Maghreb

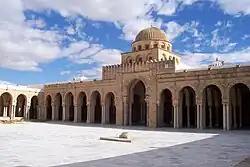
The Great Mosque of Kairouan, founded by the Arab general Uqba Ibn Nafi (in 670), is the oldest mosque in the Maghreb city of Kairouan, Tunisia.

The Arabs reached the Maghreb in early Umayyad times in the 7th century, and from then the Arab migration to the Maghreb began. Islamic Berber kingdoms such as the Almohads expansion and the spread of Islam contributed to the development of trans-Saharan trade. In addition, several Arab dynasties formed in the Maghreb region, such as the Idrisids, Aghlabids, Sulaymanids and more. While restricted due to the cost and dangers, the trade was highly profitable. Commodities traded included such goods as salt, gold, ivory, and slaves. Various Islamic variations, such as the Ibadis and the Shia, were adopted by some Berbers, often leading to scorning of Caliphal control in favour of their own interpretation of Islam.